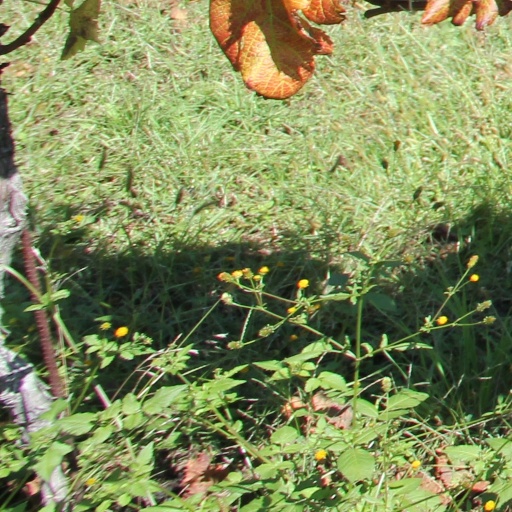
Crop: grape